Catalan Central Depression

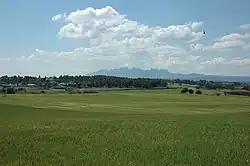
The Pla de Bages, in the midst of the Central Depression, with Montserrat in the background.

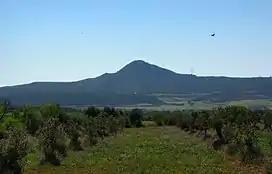
The Montmeneu, an isolated hill in the western area of the Central Depression.

The Catalan Central Depression is a natural depression between the Pre-Pyrenees and the Catalan Pre-Coastal Range in Spain. It widens towards the west, linking with the Ebro Depression, , of which it could be considered an eastern extension. The Catalan Central Depression is about 180 km long with an average width of 50 km.